The Return of the Spice Girls Tour

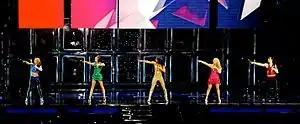
The group performing a remix of "Spice Up Your Life" at the Air Canada Centre, during the encore.

In late 2007, a fake email was posted by blogger Perez Hilton on his site, stating that the Spice Girls had cancelled their Buenos Aires date, prompting an official statement to be released, stating that Buenos Aires and the other world tour dates were "being finalized". However, due to the extending of the British and American legs of the tour, it was ultimately confirmed to be true; on 1 February 2008, the tour was announced as officially ending in Toronto, Ontario, on 26 February 2008. This confirmed that the originally planned shows in Buenos Aires, Cape Town, Hong Kong, Sydney and Tokyo, among other potential locations, were cancelled.